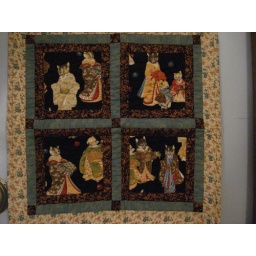
A second cat quilted wall hanging by Alice. This is on the opposite side of the room.